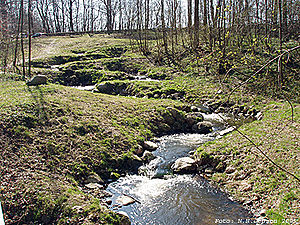
Omløbsstryg
Omløbsstryg ved opstemning af Giber Å ved Vilhelmsborg, etableret 2003
Et omløbsstryg er en faunapassage for fisk, der ofte anlægges ved vandløbsrestaurering, hvor der har været opstemninger af vandløb. Fjernelse af spærringer er omfattet af vandløbslovens bestemmelser om vandløbsrestaurering, så hvis en opstemning stadig er i brug til dambrug el. lignende, eller man af kulturarvsmæssige hensyn ønsker at bevare den kan man